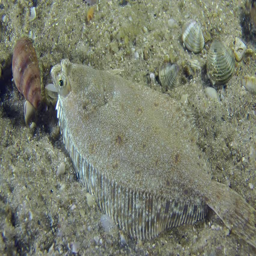
flounder slowly swims away from the frame